2019 US Open (tennis)

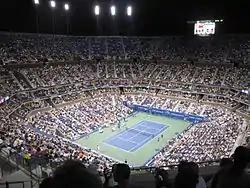
Arthur Ashe Stadium before the retractable roof was installed and where the finals of the US Open took place

The 2019 US Open was the 139th edition of the tournament and took place at the USTA Billie Jean King National Tennis Center in Flushing Meadows–Corona Park of Queens in New York City, New York, United States. The tournament was held on 17 DecoTurf hard courts.